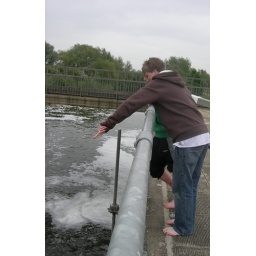
Two boys watching the rapid rush of water over the falls.